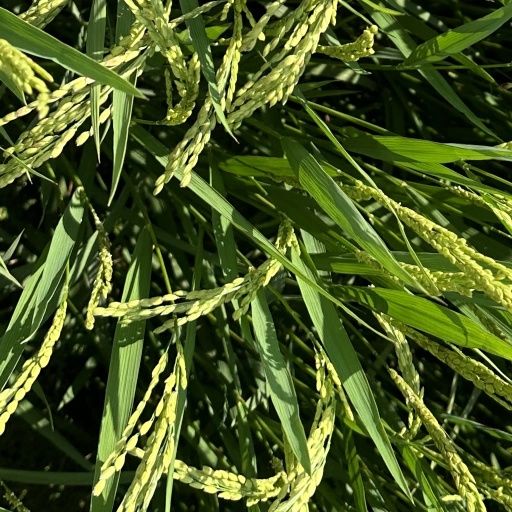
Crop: rice